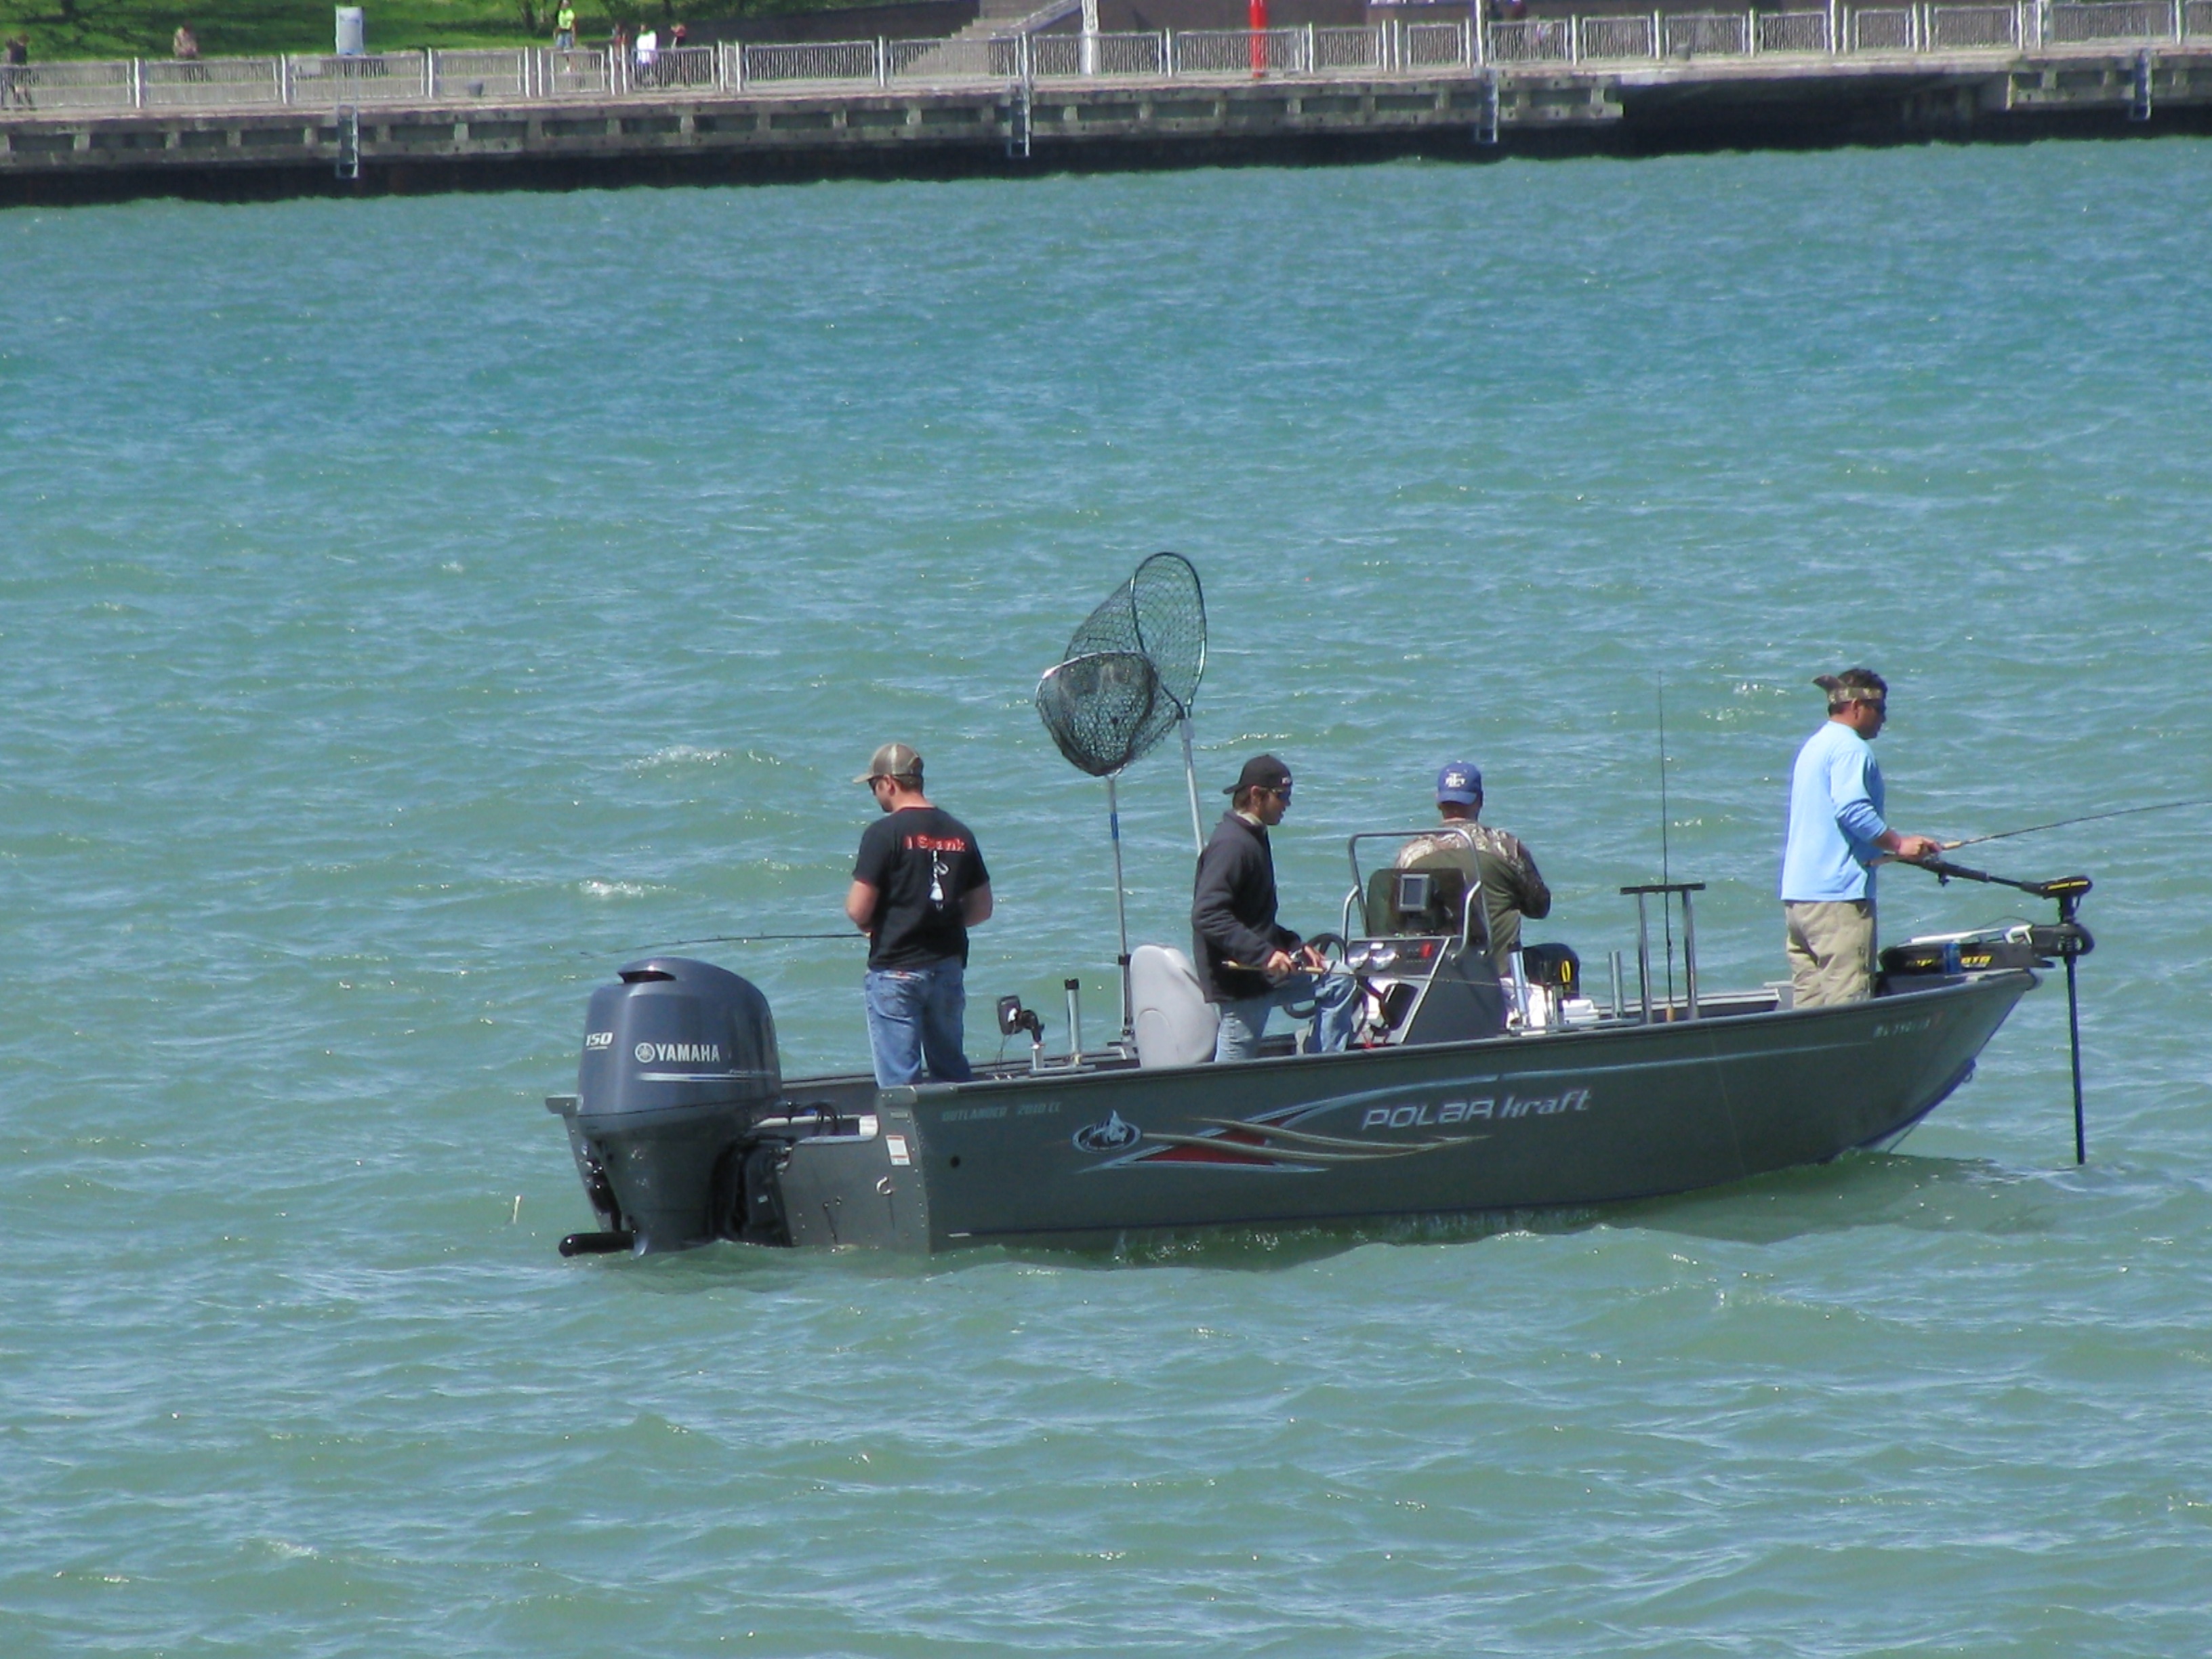
sea, water, outdoor, boat, river, vehicle, fishing, fish, leisure, motorboat, boating, watercraft, fishing vessel, skiff, watercraft rowing